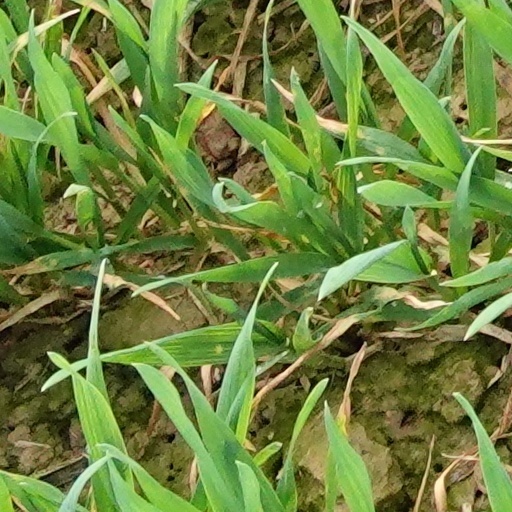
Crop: wheat